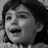
Emotion: surprise